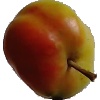
Label: Apple Red Yellow 2